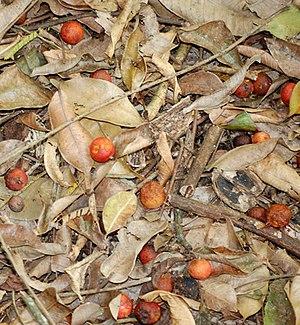
La noix-pain est un arbre américain de la famille des Moraceae dont les autres genres incluent le figuier et le mûrier. L'espèce est aussi appelée « Noyer Maya » et « Ramón ». La plante est également connue par une série de noms autochtones méso-américain et d'autres langues, y compris mais sans s'y limiter : ojoche, ojite, ojushte, ujushte, ujuxte, capomo, mojo, bœuf, Iximché, Masica 'et uje dans l'état de Michoacán au Mexique, ou encore chokogou en créole haïtien.